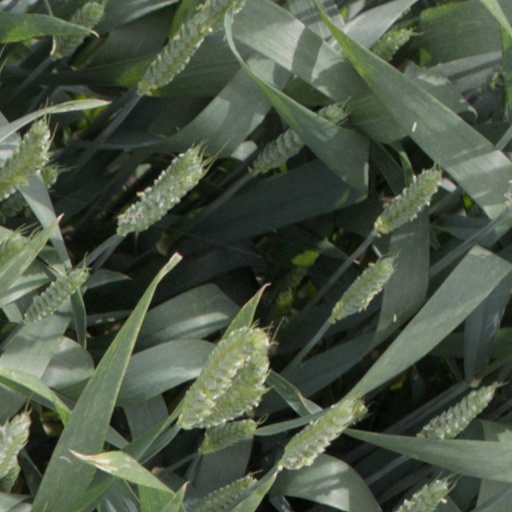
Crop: wheat